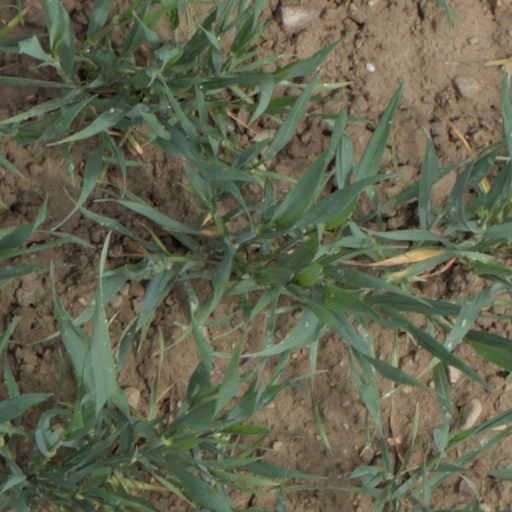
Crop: wheat